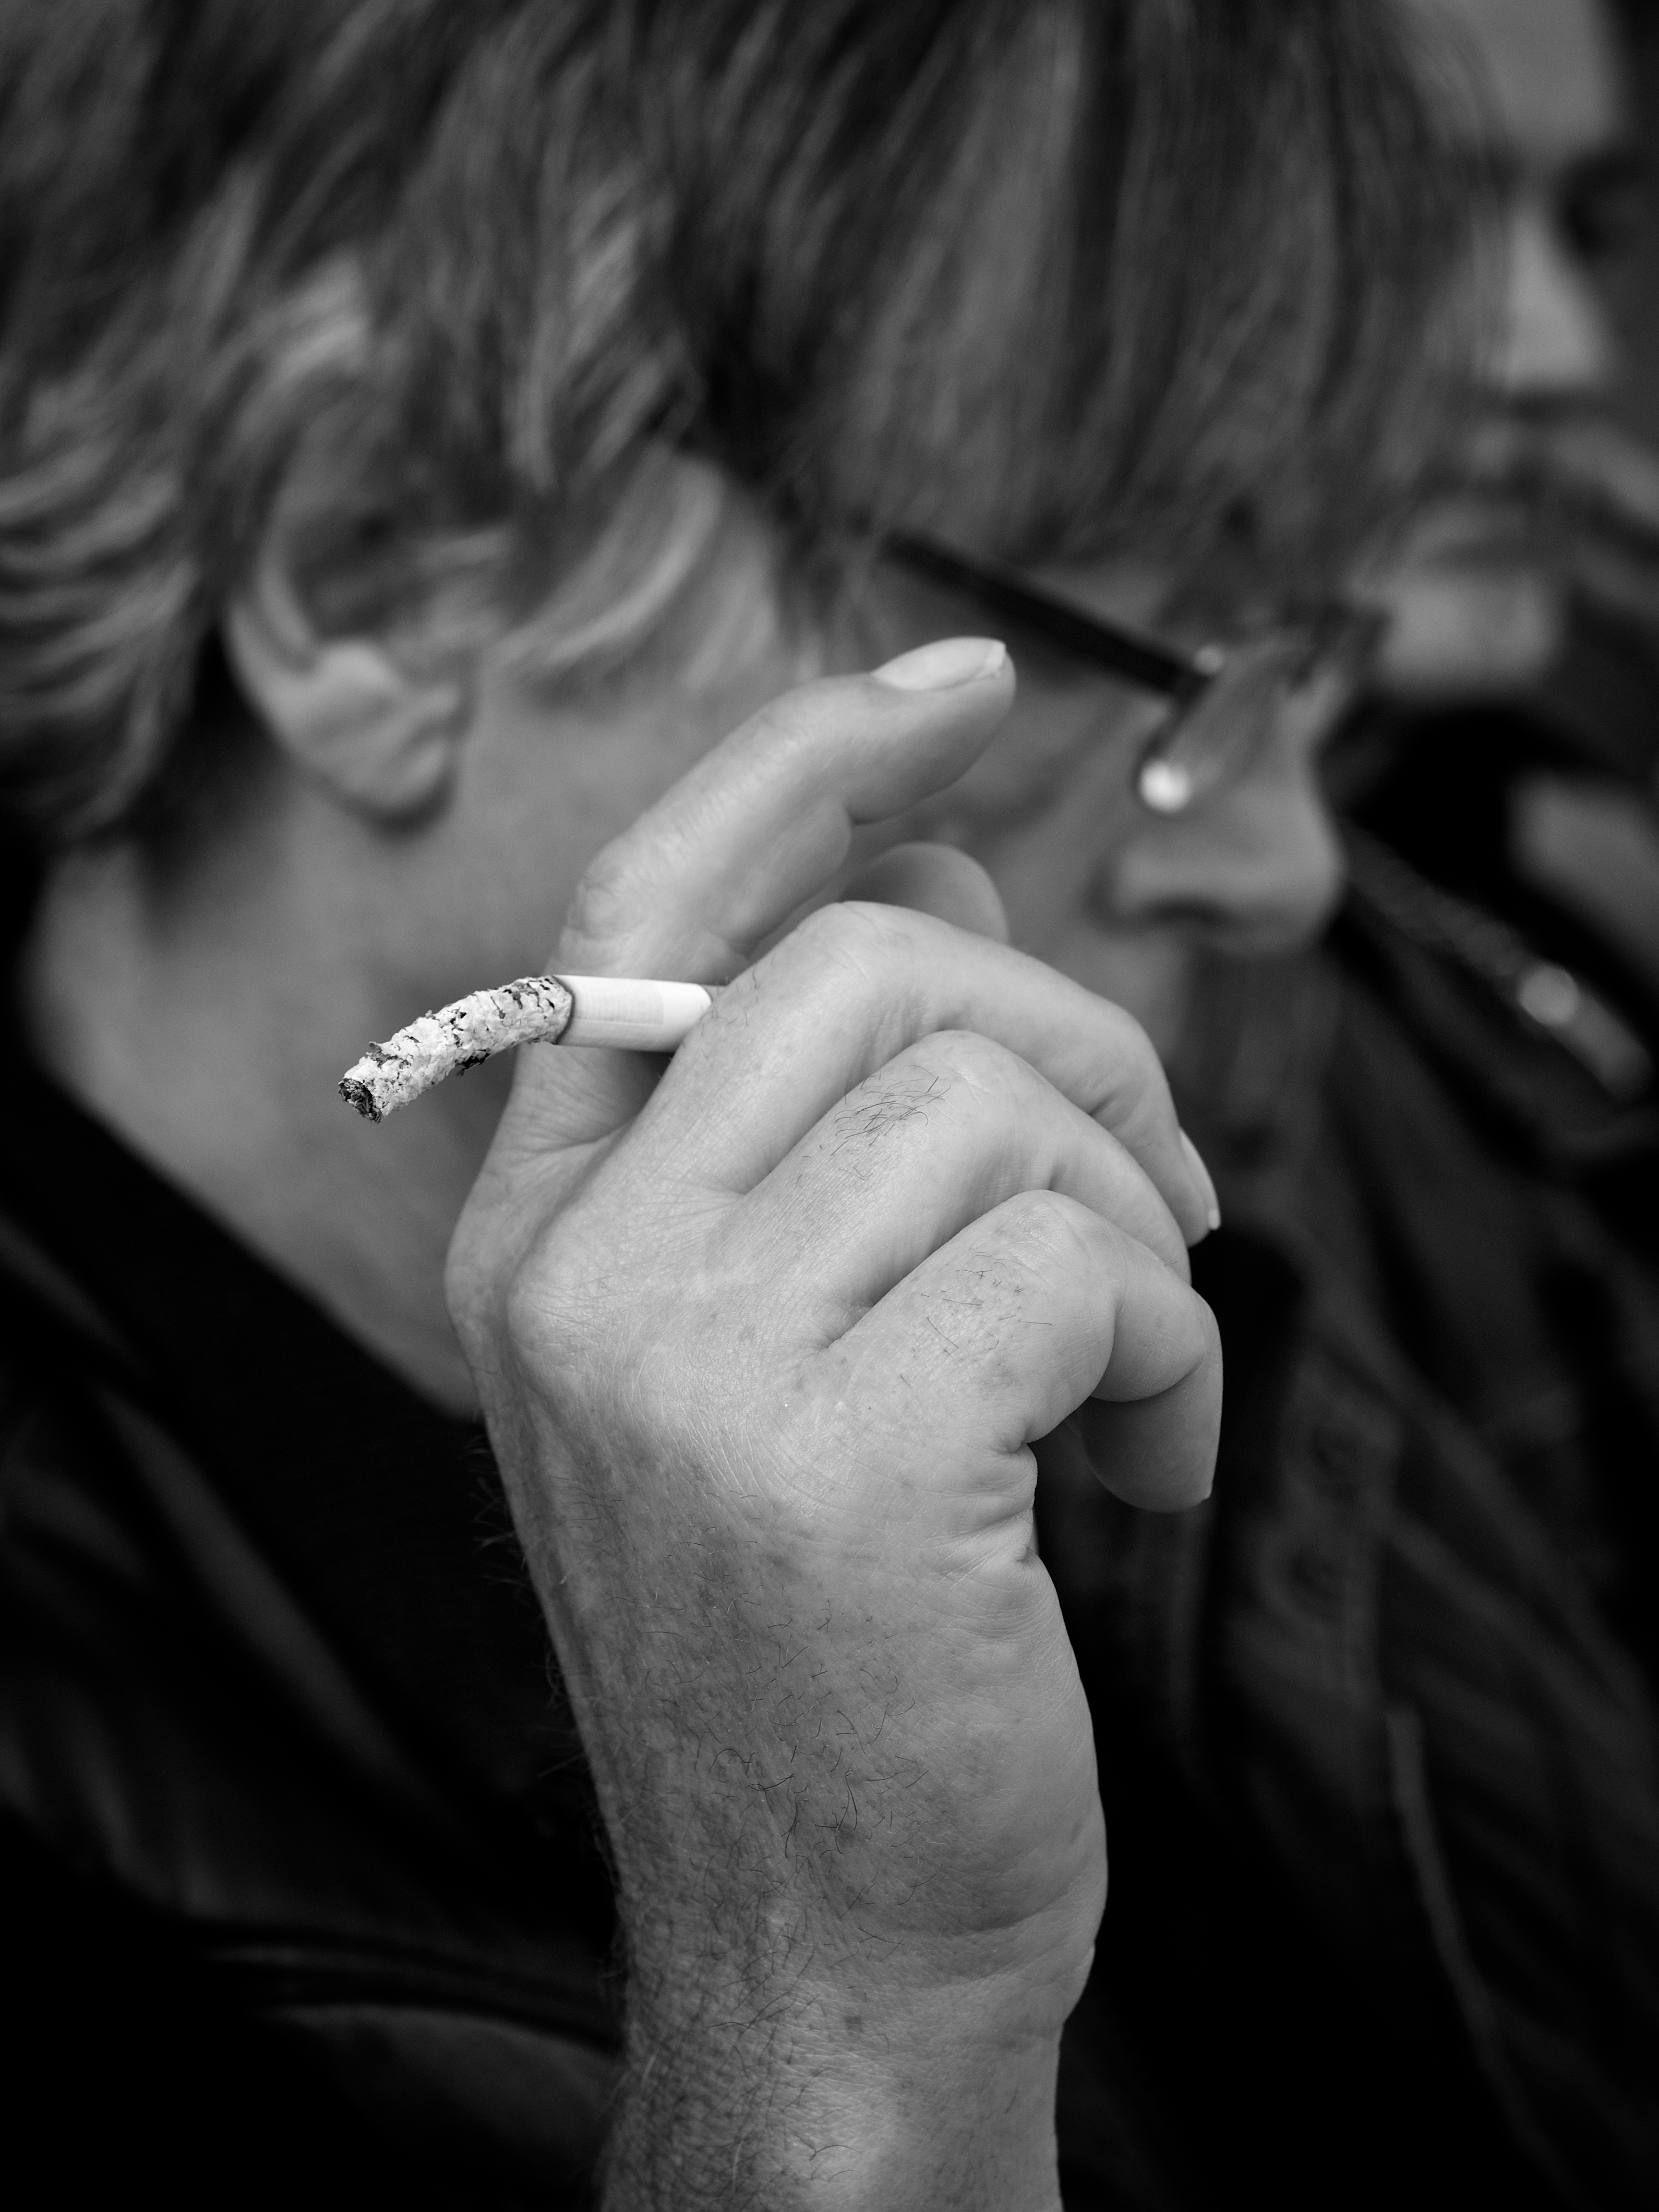
hand, black and white, white, street, photography, ebook, portrait, training, black, monochrome, close up, streetphotography, flickr, thomas, video, eye, olympus, beauty, luzern, omd, fuji, leica, emotion, monochrom, leuthard, hcb, thomasleuthard, interaction, sense, monochrome photography, portrait photography